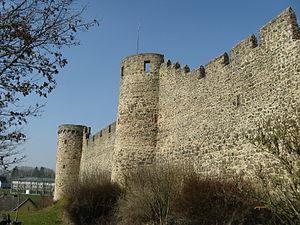
Hillesheim est une ville et chef-lieu du Verbandsgemeinde Hillesheim, dans l'arrondissement de Vulkaneifel, en Rhénanie-Palatinat, dans l'ouest de l'Allemagne.